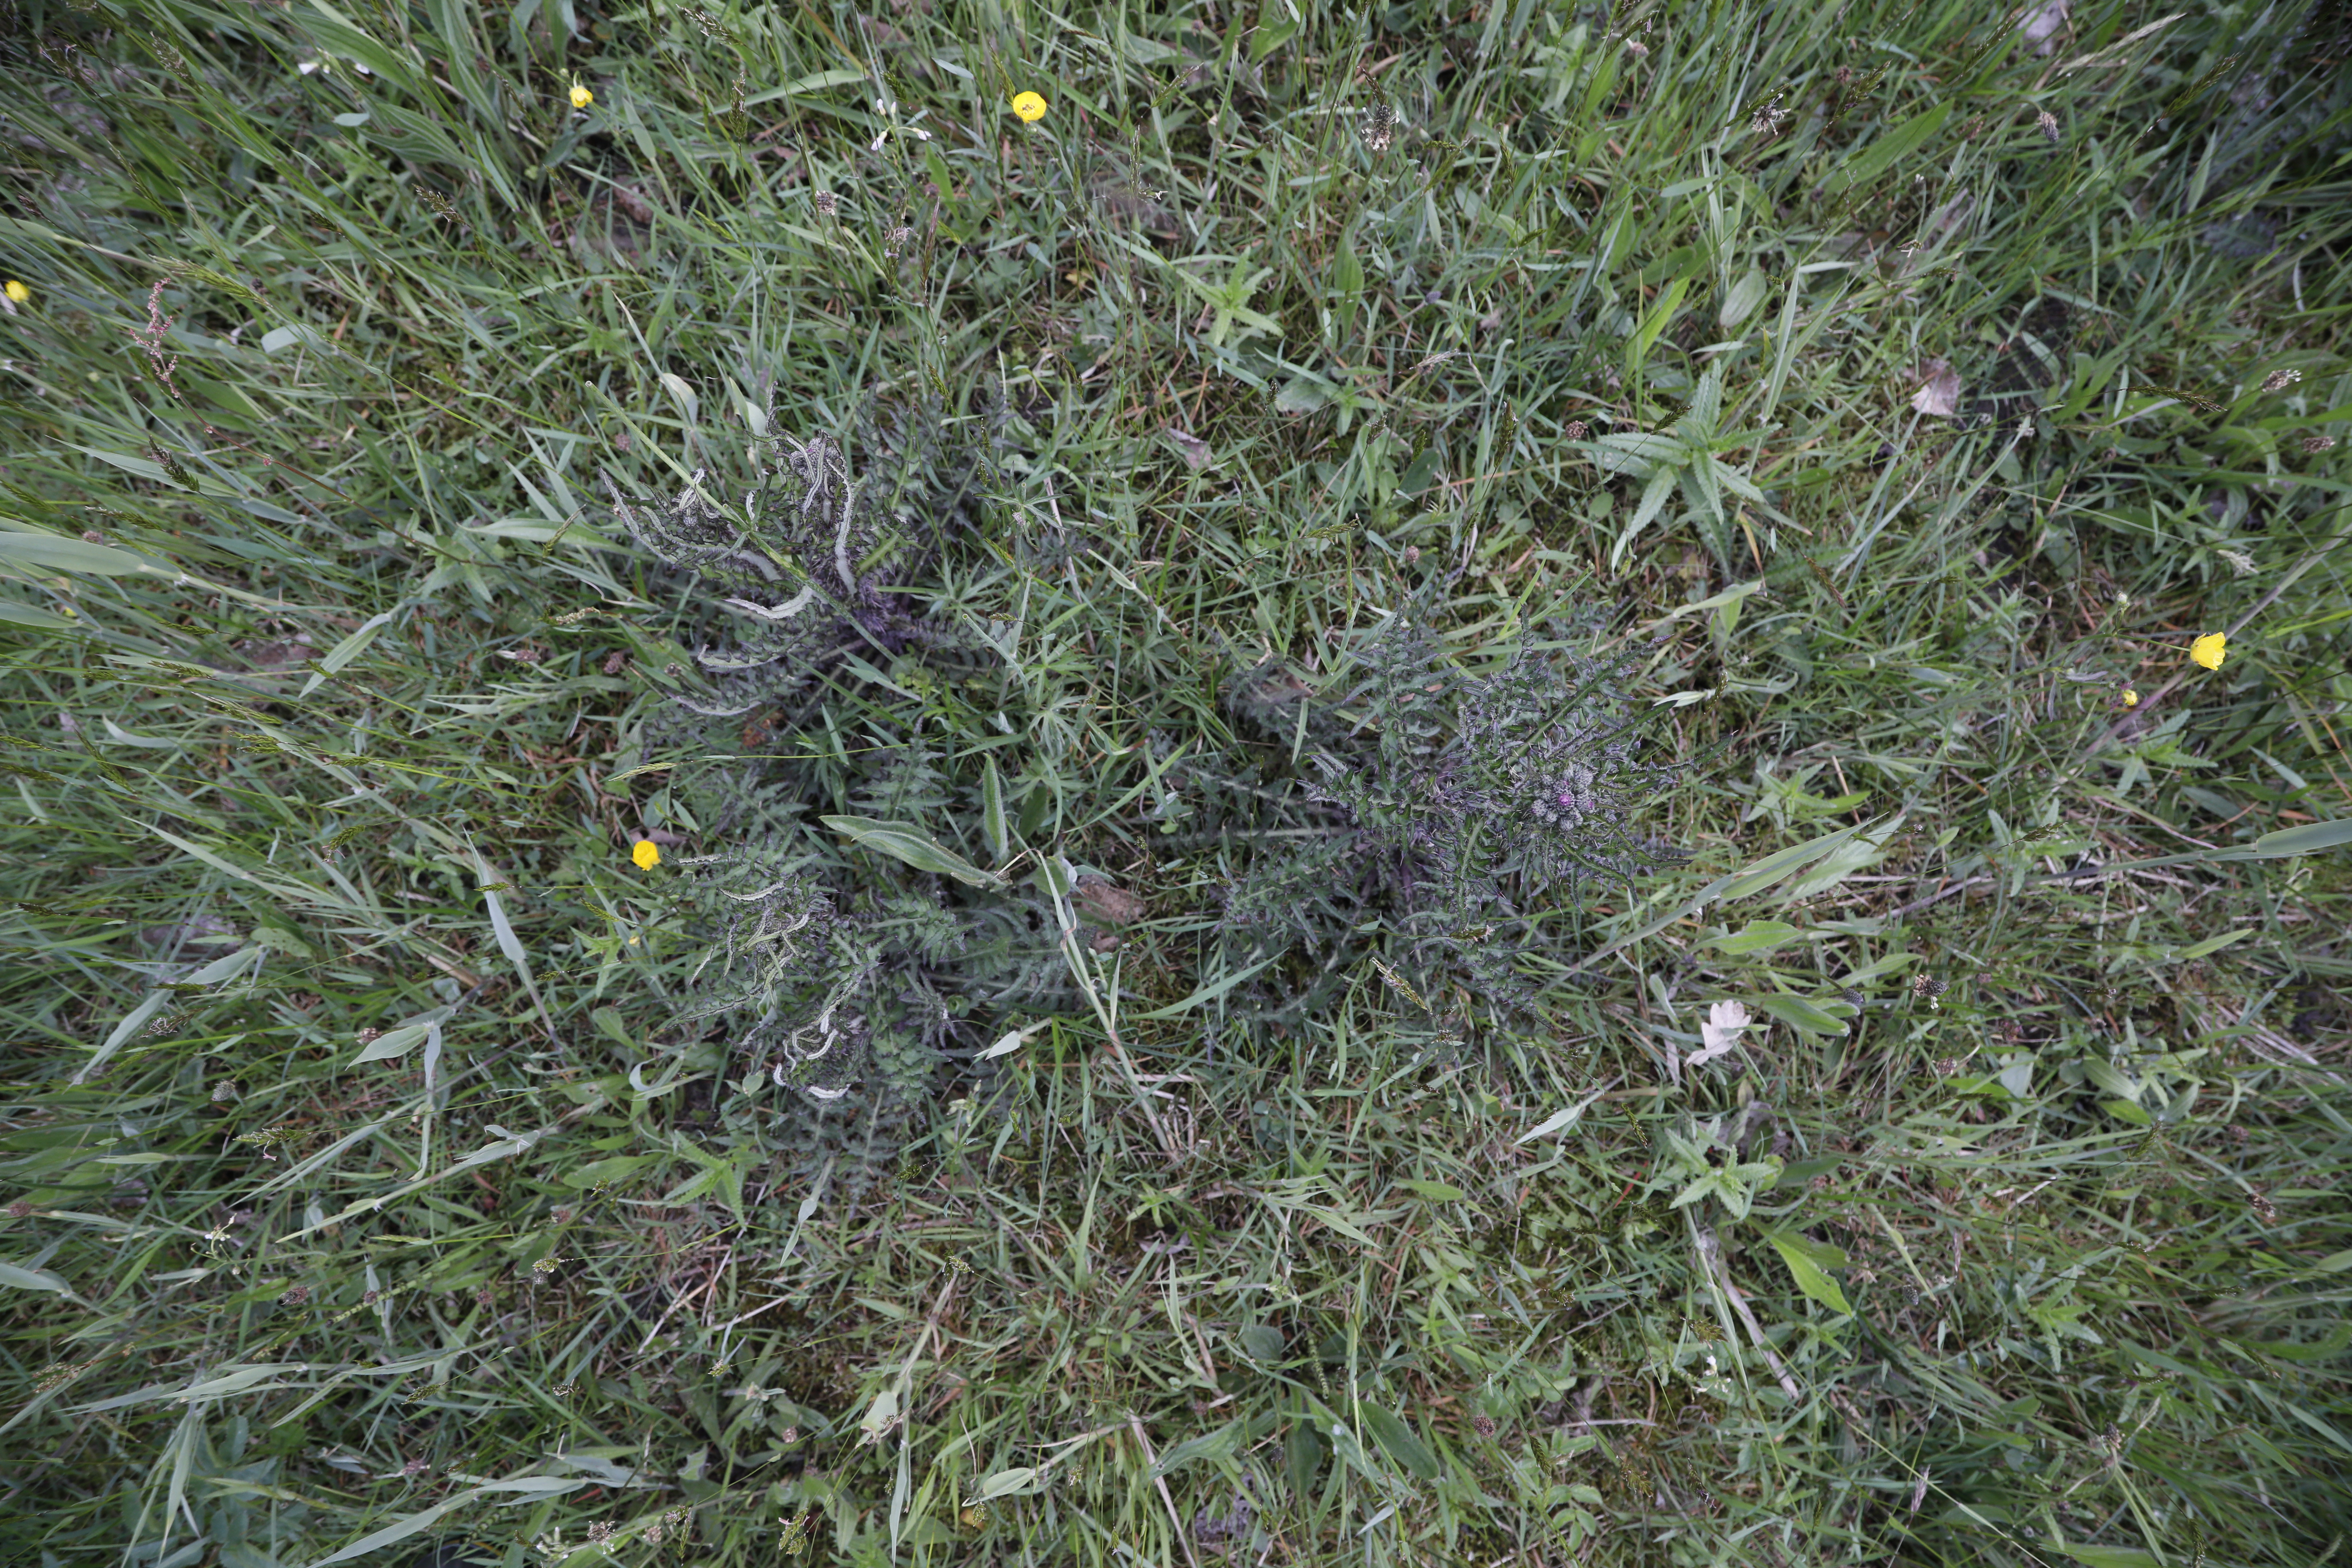
Plant species: Plantago lanceolata, Buttercup * (aggregate)